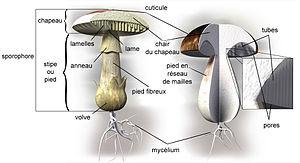
Schéma de champignons.
Chez les champignons basidiomycètes et ascomycètes, le chapeau, appelé aussi piléus, est la partie du sporophore qui renferme les organes de fructification. Il est composé de trois tissus : la cuticule, qui est une membrane de surface, l'hyménophore qui constitue la chair du champignon et l'hyménium qui produit les spores. Ce dernier peut être lisse, formé de plis, de lames, de tubes ou d'aiguillons.
Le sporophore, appelé aussi sporocarpe ou autrefois carpophore, est l'appareil reproducteur des champignons dits supérieurs. C'est, dans le langage populaire et littéraire, l'organe de la « fructification » du champignon et pas seulement du mycélium des champignons. Il contient les sporocystes qui se différencient dans l'hyménium et qui produisent par reproduction sexuée des méiospores, sous diverses formes.